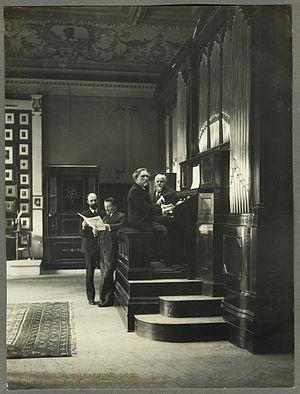
Eugène Gigout, né à Nancy le 23 mars 1844 et mort à Paris le 9 décembre 1925, est un compositeur et organiste français.